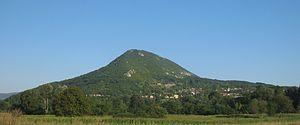
Lešje est un village de Serbie situé dans la municipalité de Paraćin, district de Pomoravlje. Au recensement de 2011, il comptait 345 habitants.